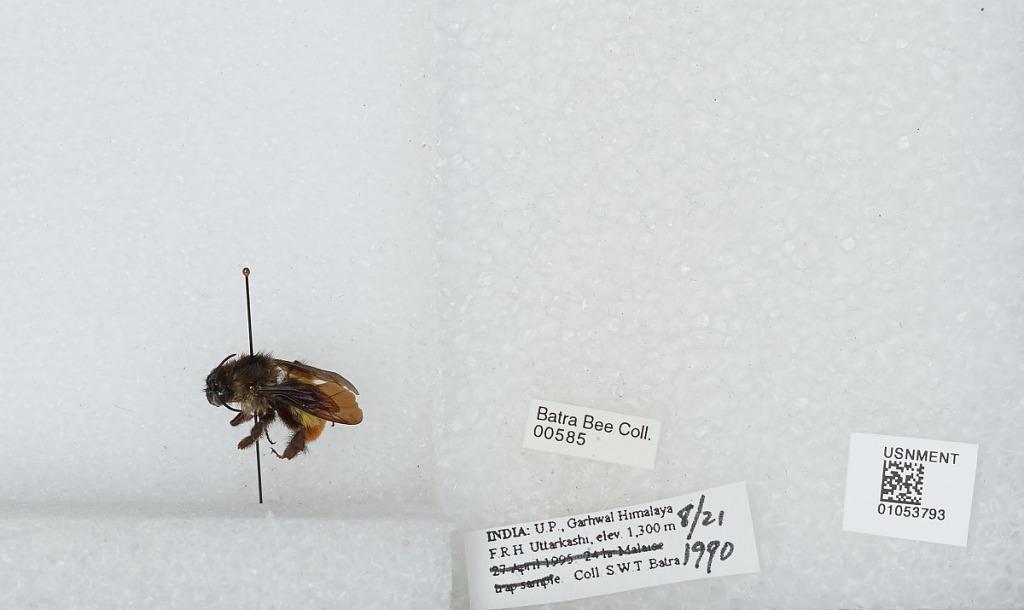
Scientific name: Bombus sp.
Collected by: S. Batra
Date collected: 1990-8-21
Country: India
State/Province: Uttarakhand
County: Uttarkashi
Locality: Garhwal Himalaya, F.R.H. Uttarkashi